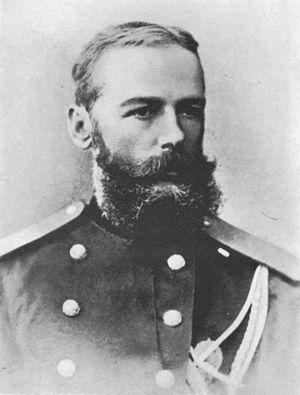
August Alexander Järnefelt est un lieutenant-général, topographe, gouverneur et sénateur finlandais.